Wydown-Forsyth District

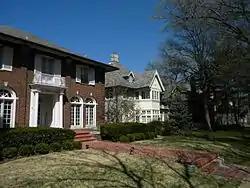

The Wydown-Forsyth District, in Clayton and St. Louis, Missouri, is a historic district which was listed on the National Register of Historic Places in 1988. It is roughly bounded by Forsyth, Skinker Blvd., Fauquier and Wydown Terrace Dr., and University Lane. The listing included 236 contributing buildings.